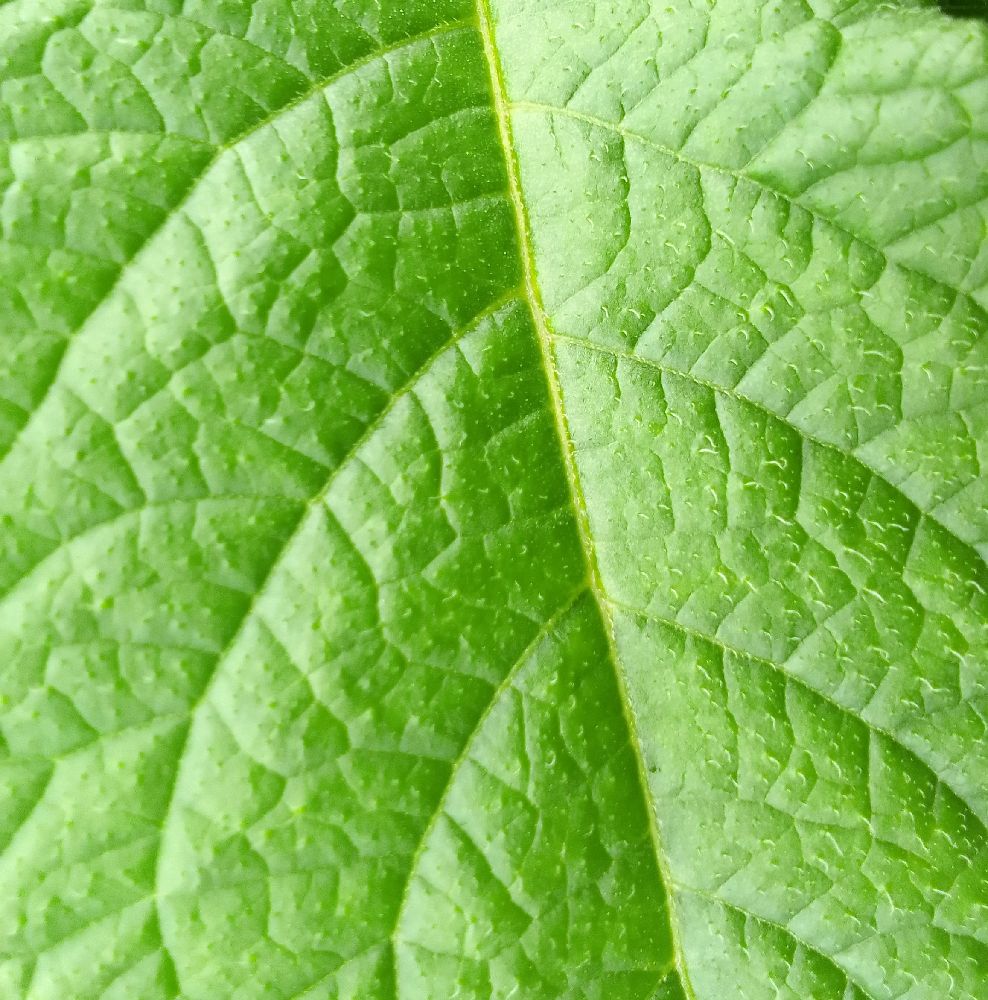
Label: Healthy